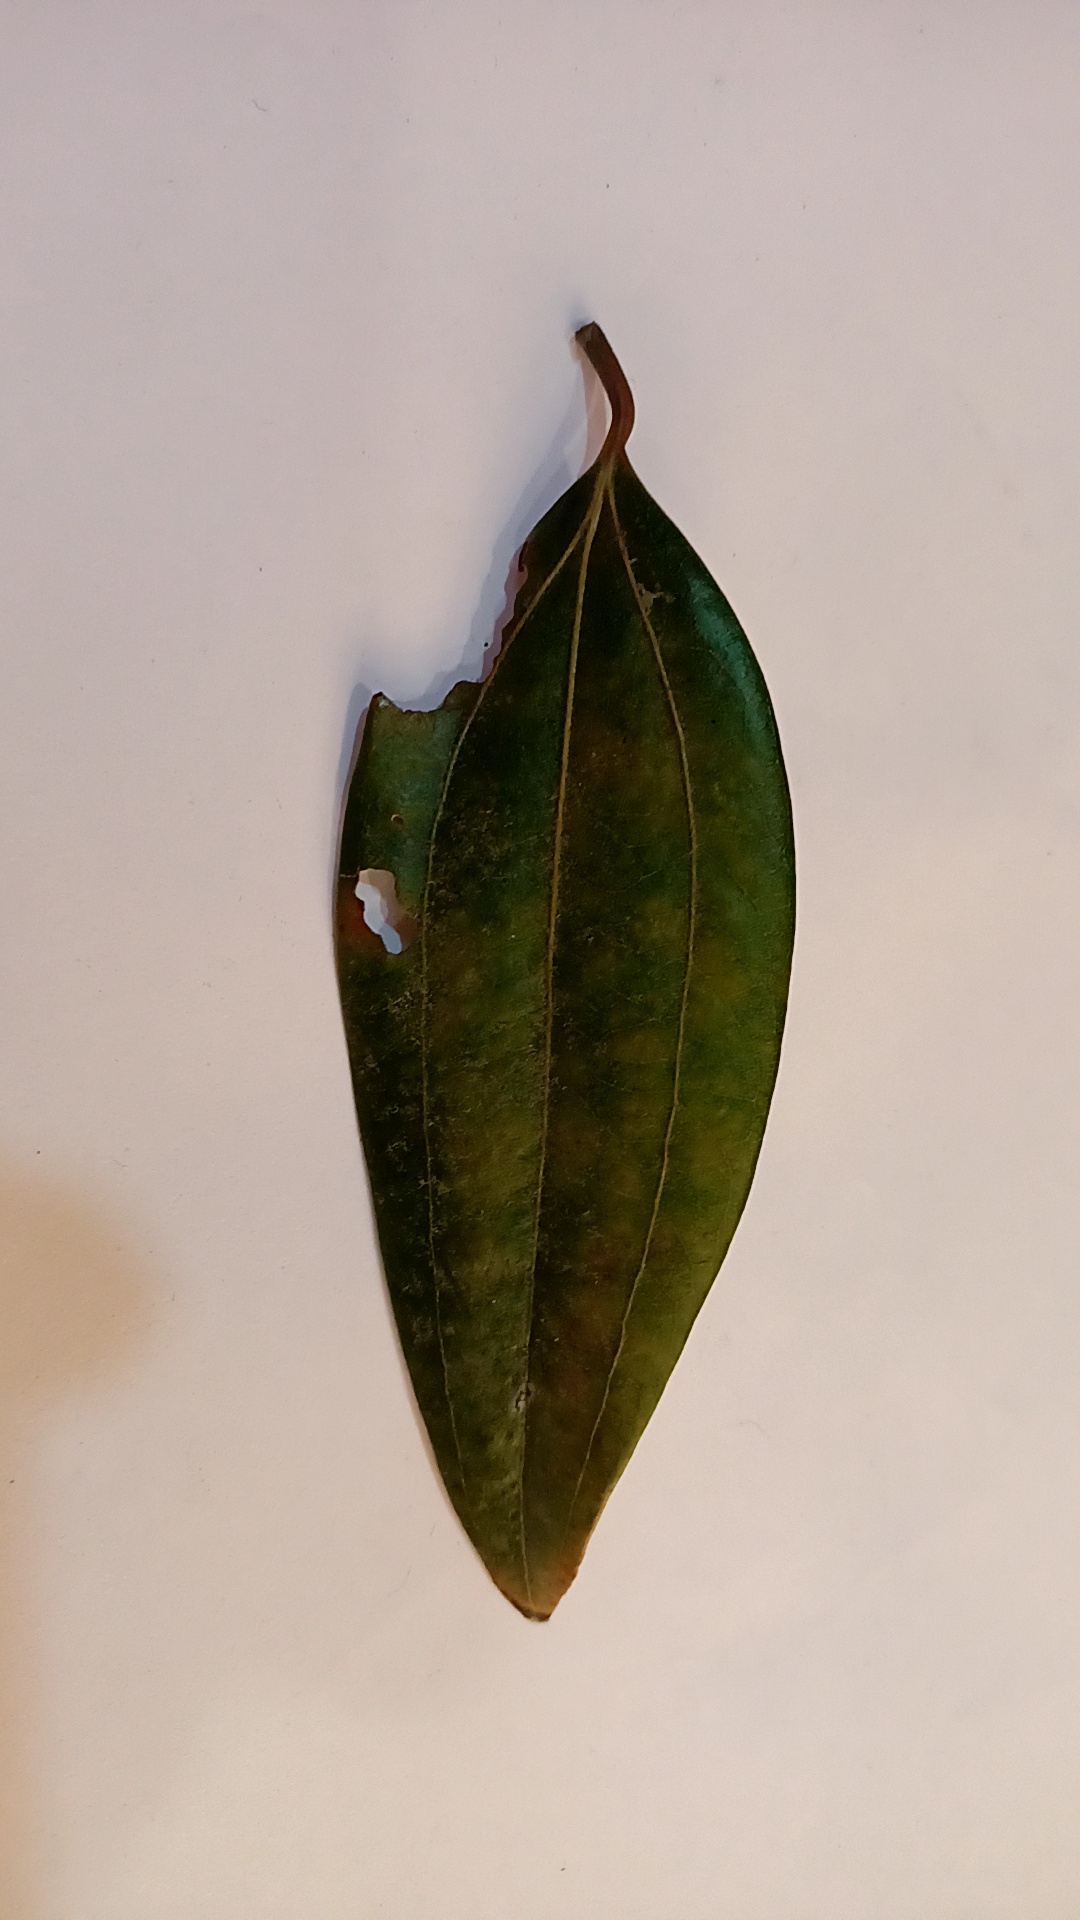
Label: Disease